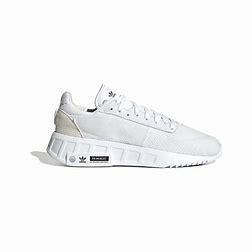
Brand: Adidas
Model: Geodiver Primeblue